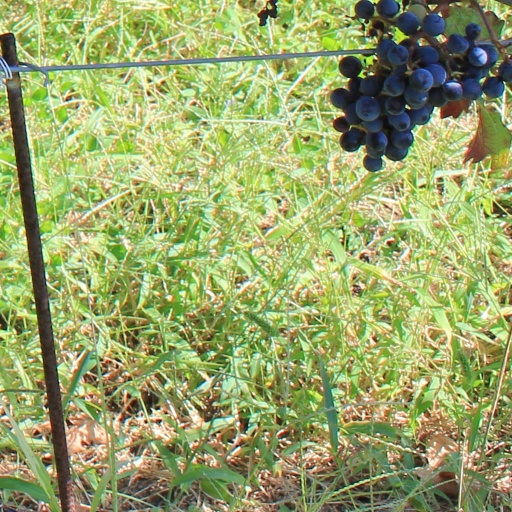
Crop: grape